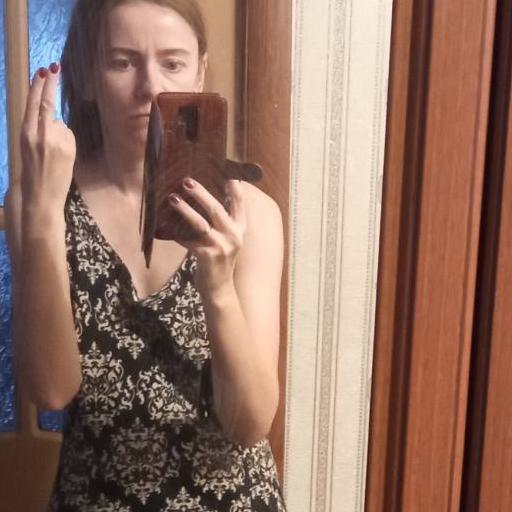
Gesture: no_gesture